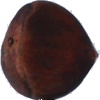
Label: images